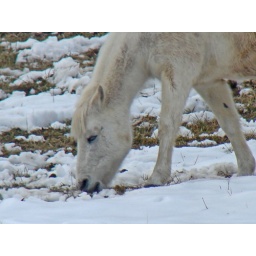
white horse in the snow. . .